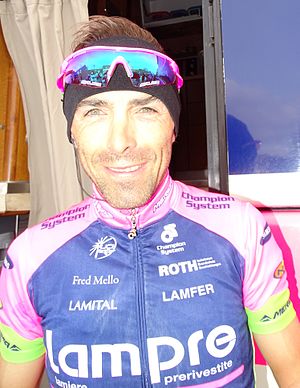
Manuele Mori
Manuele Mori er en italiensk professionel cykelrytter, som cykler for det professionelle cykelhold UAE Emirates.